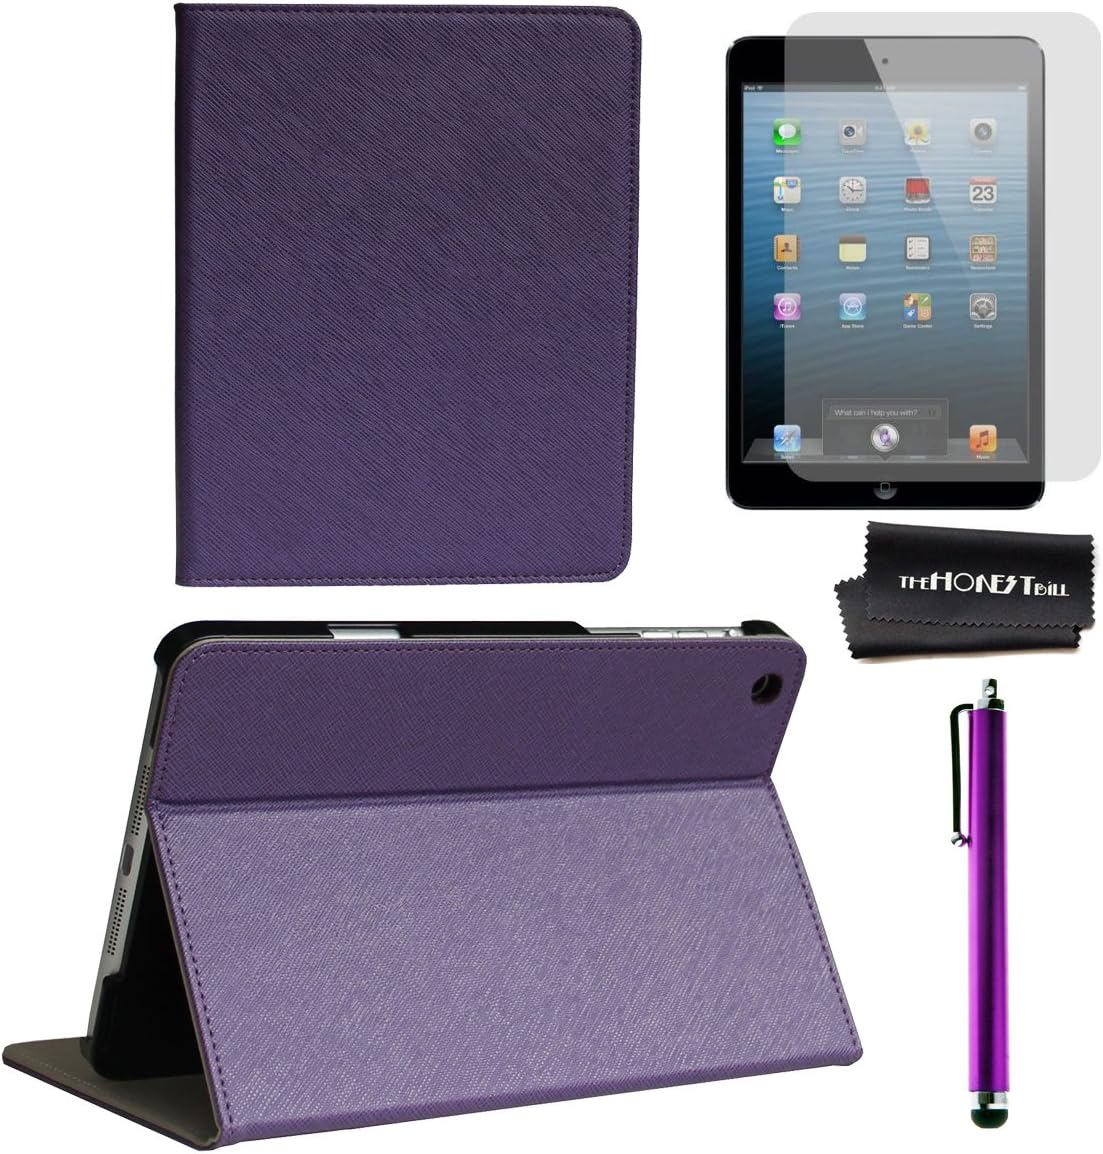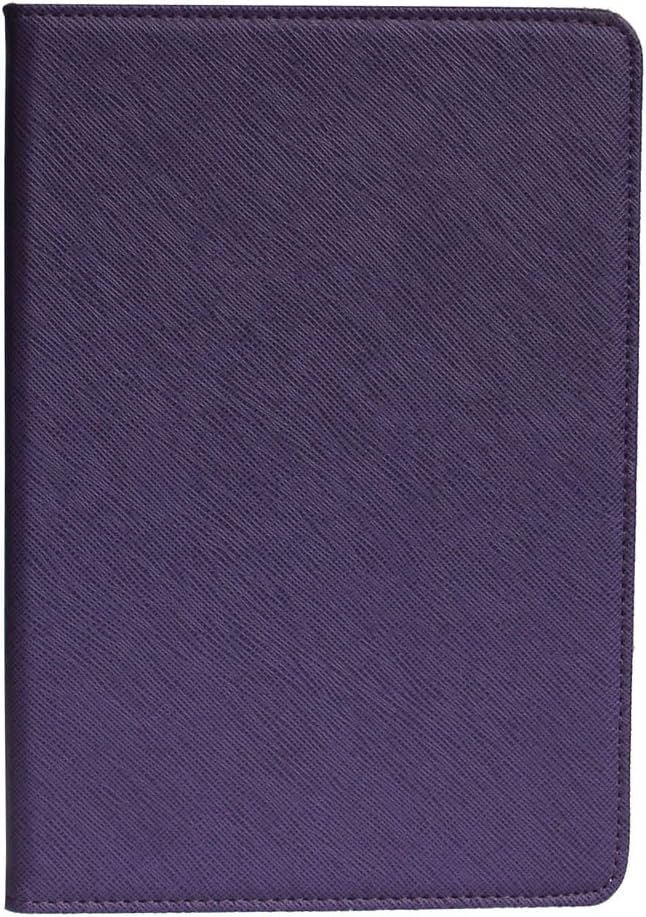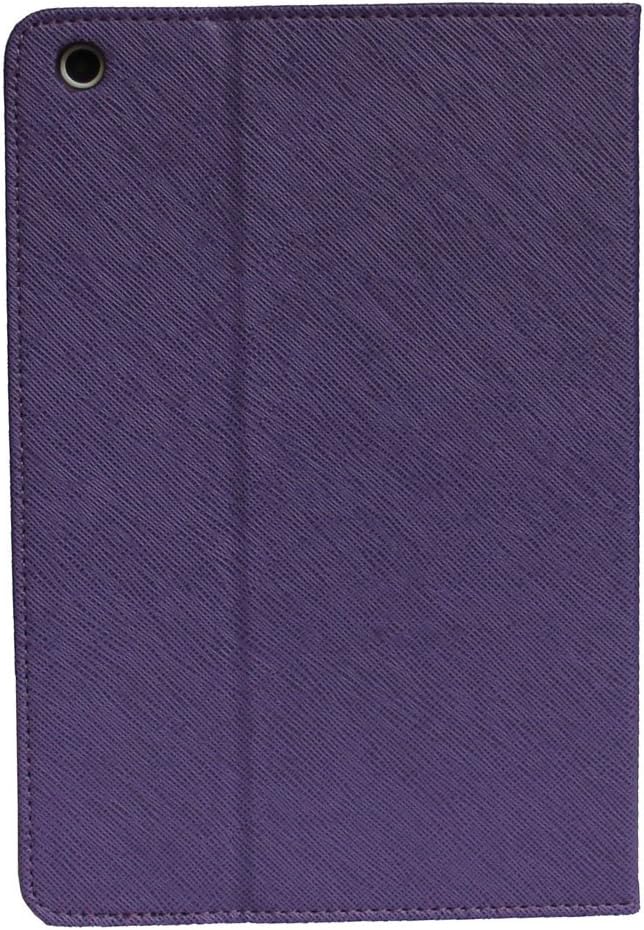
TheHonestBill PU Leather Flip/Folding Case/Cover/Stand for Apple Ipad Mini + screen protector film + stylus pen [in Retail Packaging] (Purple)
Category: Computers
CONTENTS OF THE RETAIL PACKAGING: 1 x PU leather folding case for the Apple iPad Mini & iPad Mini 2 with retina & iPad Mini 3 1 x Medium 4.5" universal stylus pen  1 x transparent screen protector film   *Note: If you have never installed a screen protector before, we advise you ask for help with this from somebody with experience. Regardless of the quality of the screen protector, they are difficult to install correctly without bubbles. COMPATIBLE WITH: Apple iPad Mini & iPad Mini 2 with retina & iPad Mini 3 . The stylus pens are universal and work with all capacitive touch-screen devices.    References to other companies and their products use trademarks owned by the respective companies and are for reference purposes only. All other trademarks used herein are the property of their respective owners. device NOT Included
Features: Cross pattern PU leather two folding case for the Apple iPad Mini & iPad Mini 2 with retina & iPad Mini 3 | Automatically wakes and puts the iPad Mini & iPad Mini 2 with retina & iPad Mini 3 to sleep,PU leather exterior and PC hard interior cover protect the device from scratches, scuffs and bumping. | Two fold design, also can be used as a stand too. Plays as the stand for easy typing, watching and reading | Intelligent design ensures full access to all connectors, buttons and camera | 1*4.5’ universal capacitive matching stylus pens and 1* Transparent screen protector film